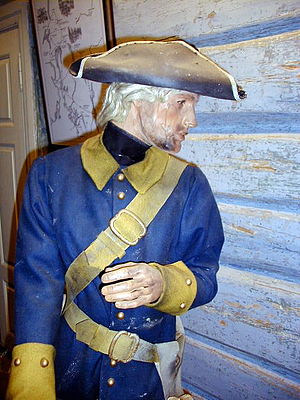
Karolinerne
Model af en karolinsk soldat. Karolinerne var uniformeret med trekanthat og blå våbenfrakke med gult for.
Karolinerne er betegnelsen på Karl XII af Sveriges soldater, der spillede en stor rolle under den Store Nordiske Krig. Han regerede 1697 til 1718. I norsk sammenhæng menes ofte specifikt den svenske armé anført af Carl Gustaf Armfeldt, som under tilbagetoget efter Karl XII's død blev overrumplet af uvejr i Tydalsfjeldene, se Karolinernes dødsmarch.